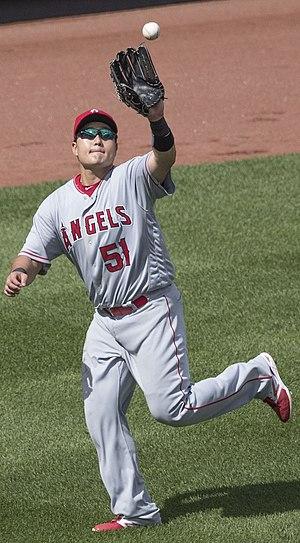
Ji-Man Choi est un joueur de premier but et de champ extérieur au baseball.